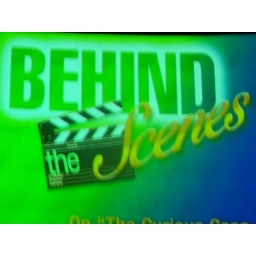
stuff coming up on screen in theater room